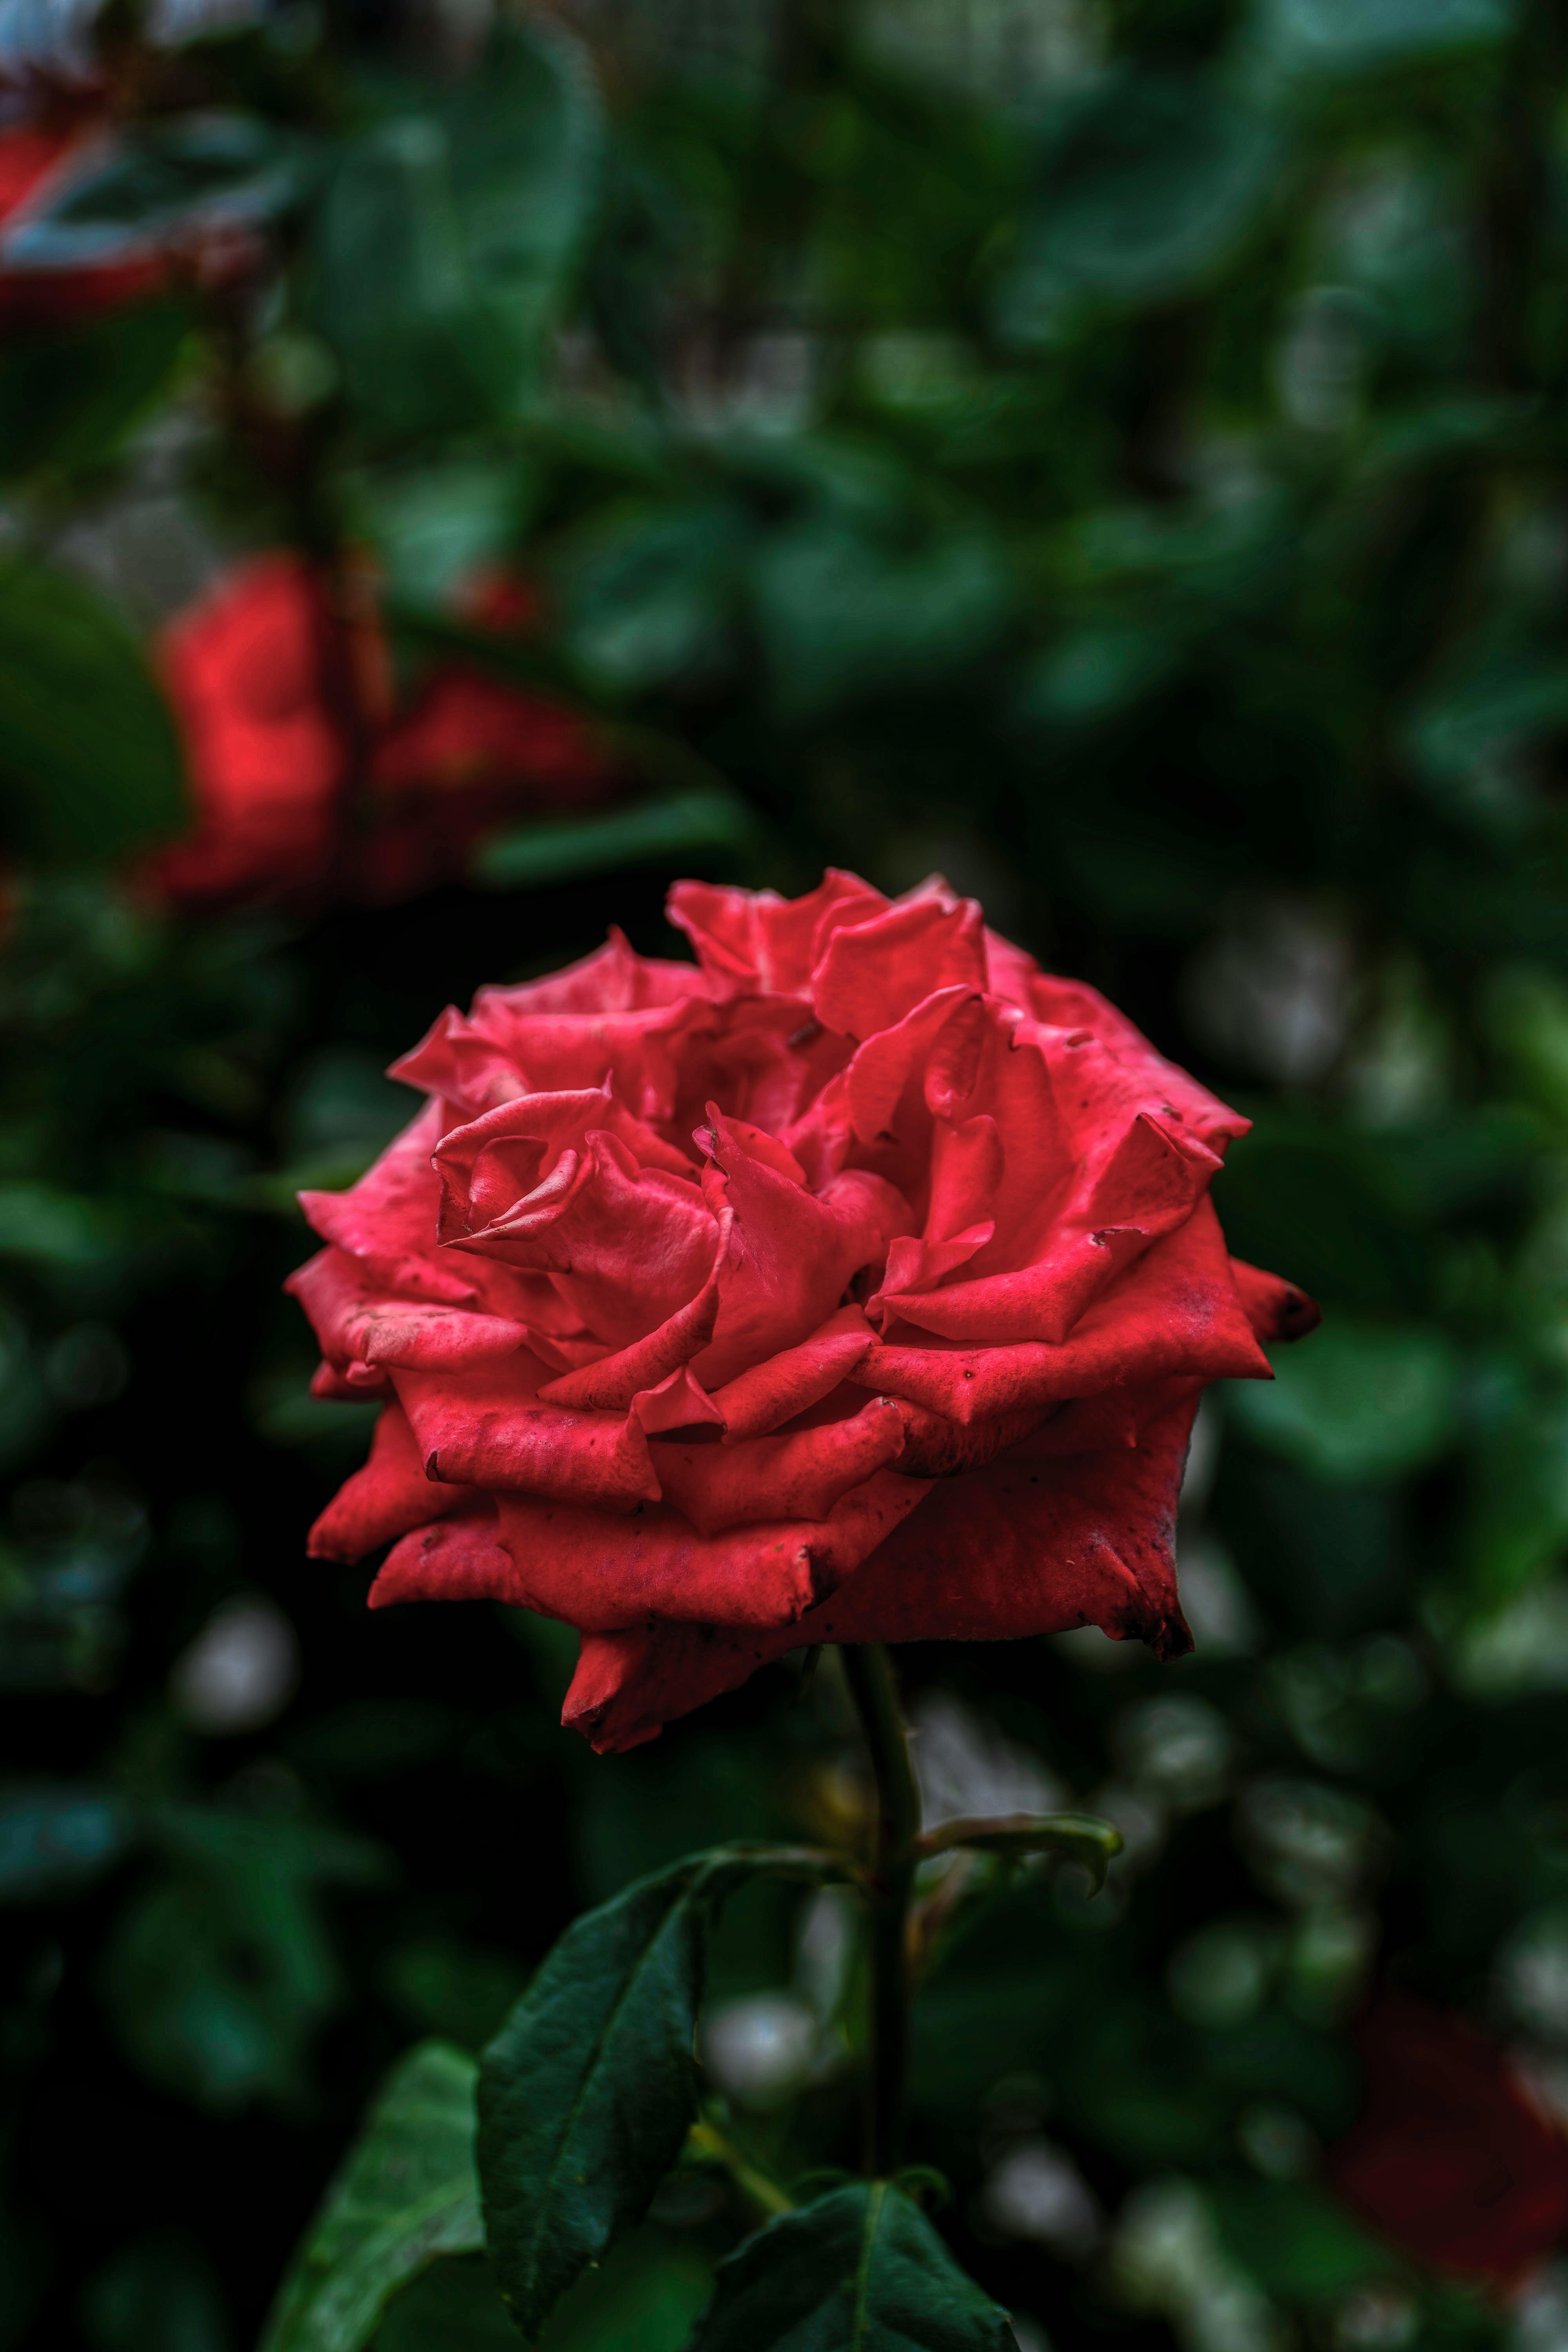
flower, plant, petal, Hybrid tea rose, rose, garden roses, rosa centifolia, annual plant, floribunda, grass, rose order, rose family, shrub, flowering plant, groundcover, herbaceous plant, carmine, magenta, china rose, peach, plant stem, garden, rosa wichuraiana, perennial plant, Begonia family, wildflower